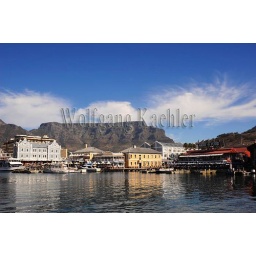
South africa, cape town, waterfront with table mountain in background